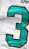
Number: 3